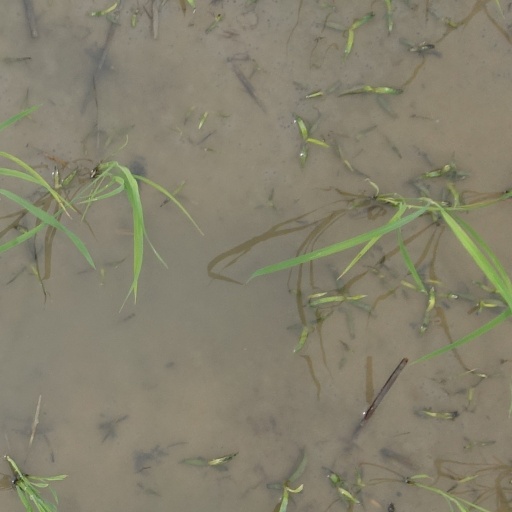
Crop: rice